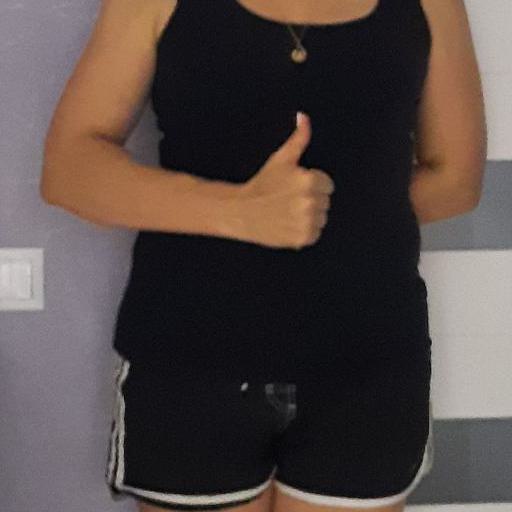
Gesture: like